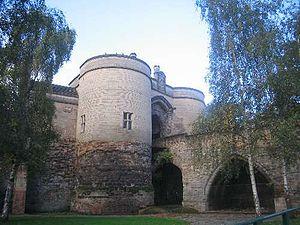
Isabelle de France est la seule fille parmi les enfants survivants du roi de France Philippe IV le Bel et de son épouse Jeanne Iʳᵉ, reine de Navarre. Elle est reine en tant qu'épouse d'Édouard II, roi d'Angleterre. La reine Isabelle est connue à son époque pour sa beauté, son habileté diplomatique et son intelligence. Elle n'a cependant jamais été surnommée la « Louve de France » par ses contemporains.
Le château de Nottingham est un château anglais, situé à Nottingham, localisé dans une position dominante, avec une falaise de 4 mètres de haut au sud et à l’ouest.
Cette liste des musées du Nottinghamshire, Angleterre contient des musées qui sont définis dans ce contexte comme des institutions qui recueillent et soignent des objets d'intérêt culturel, artistique, scientifique ou historique. leurs collections ou expositions connexes disponibles pour la consultation publique. Sont également inclus les galeries d'art à but non lucratif et les galeries d'art universitaires. Les musées virtuels ne sont pas inclus.